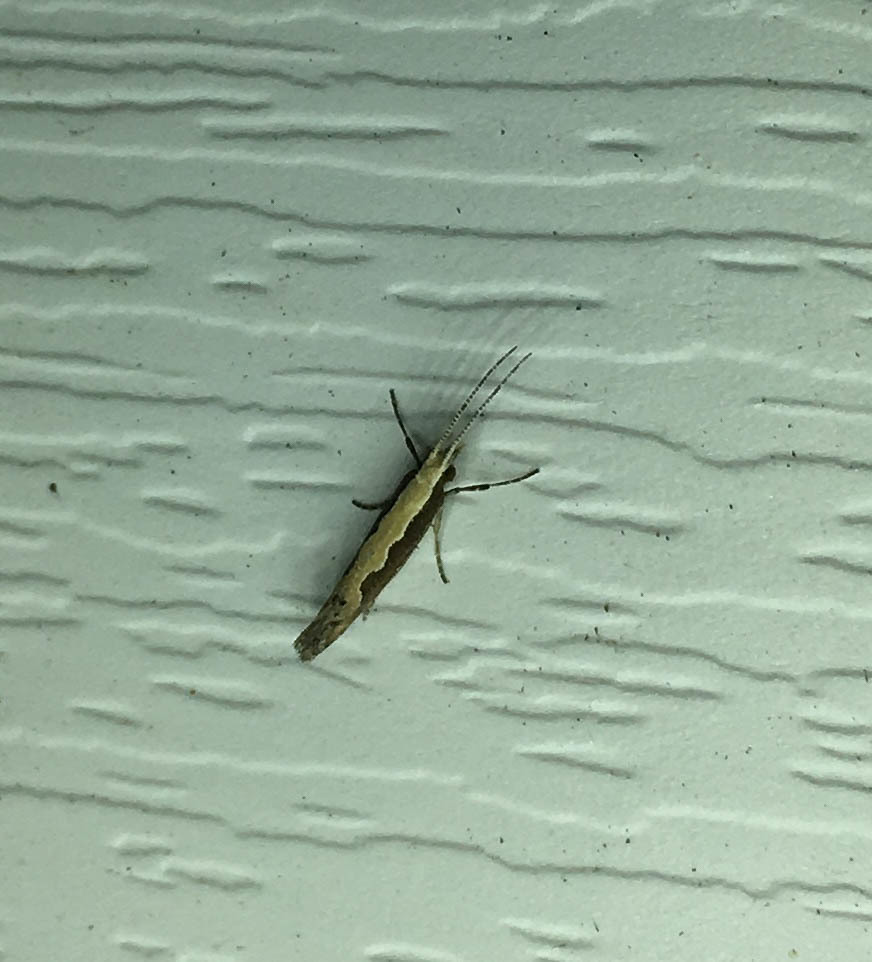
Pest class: diamondback_moth